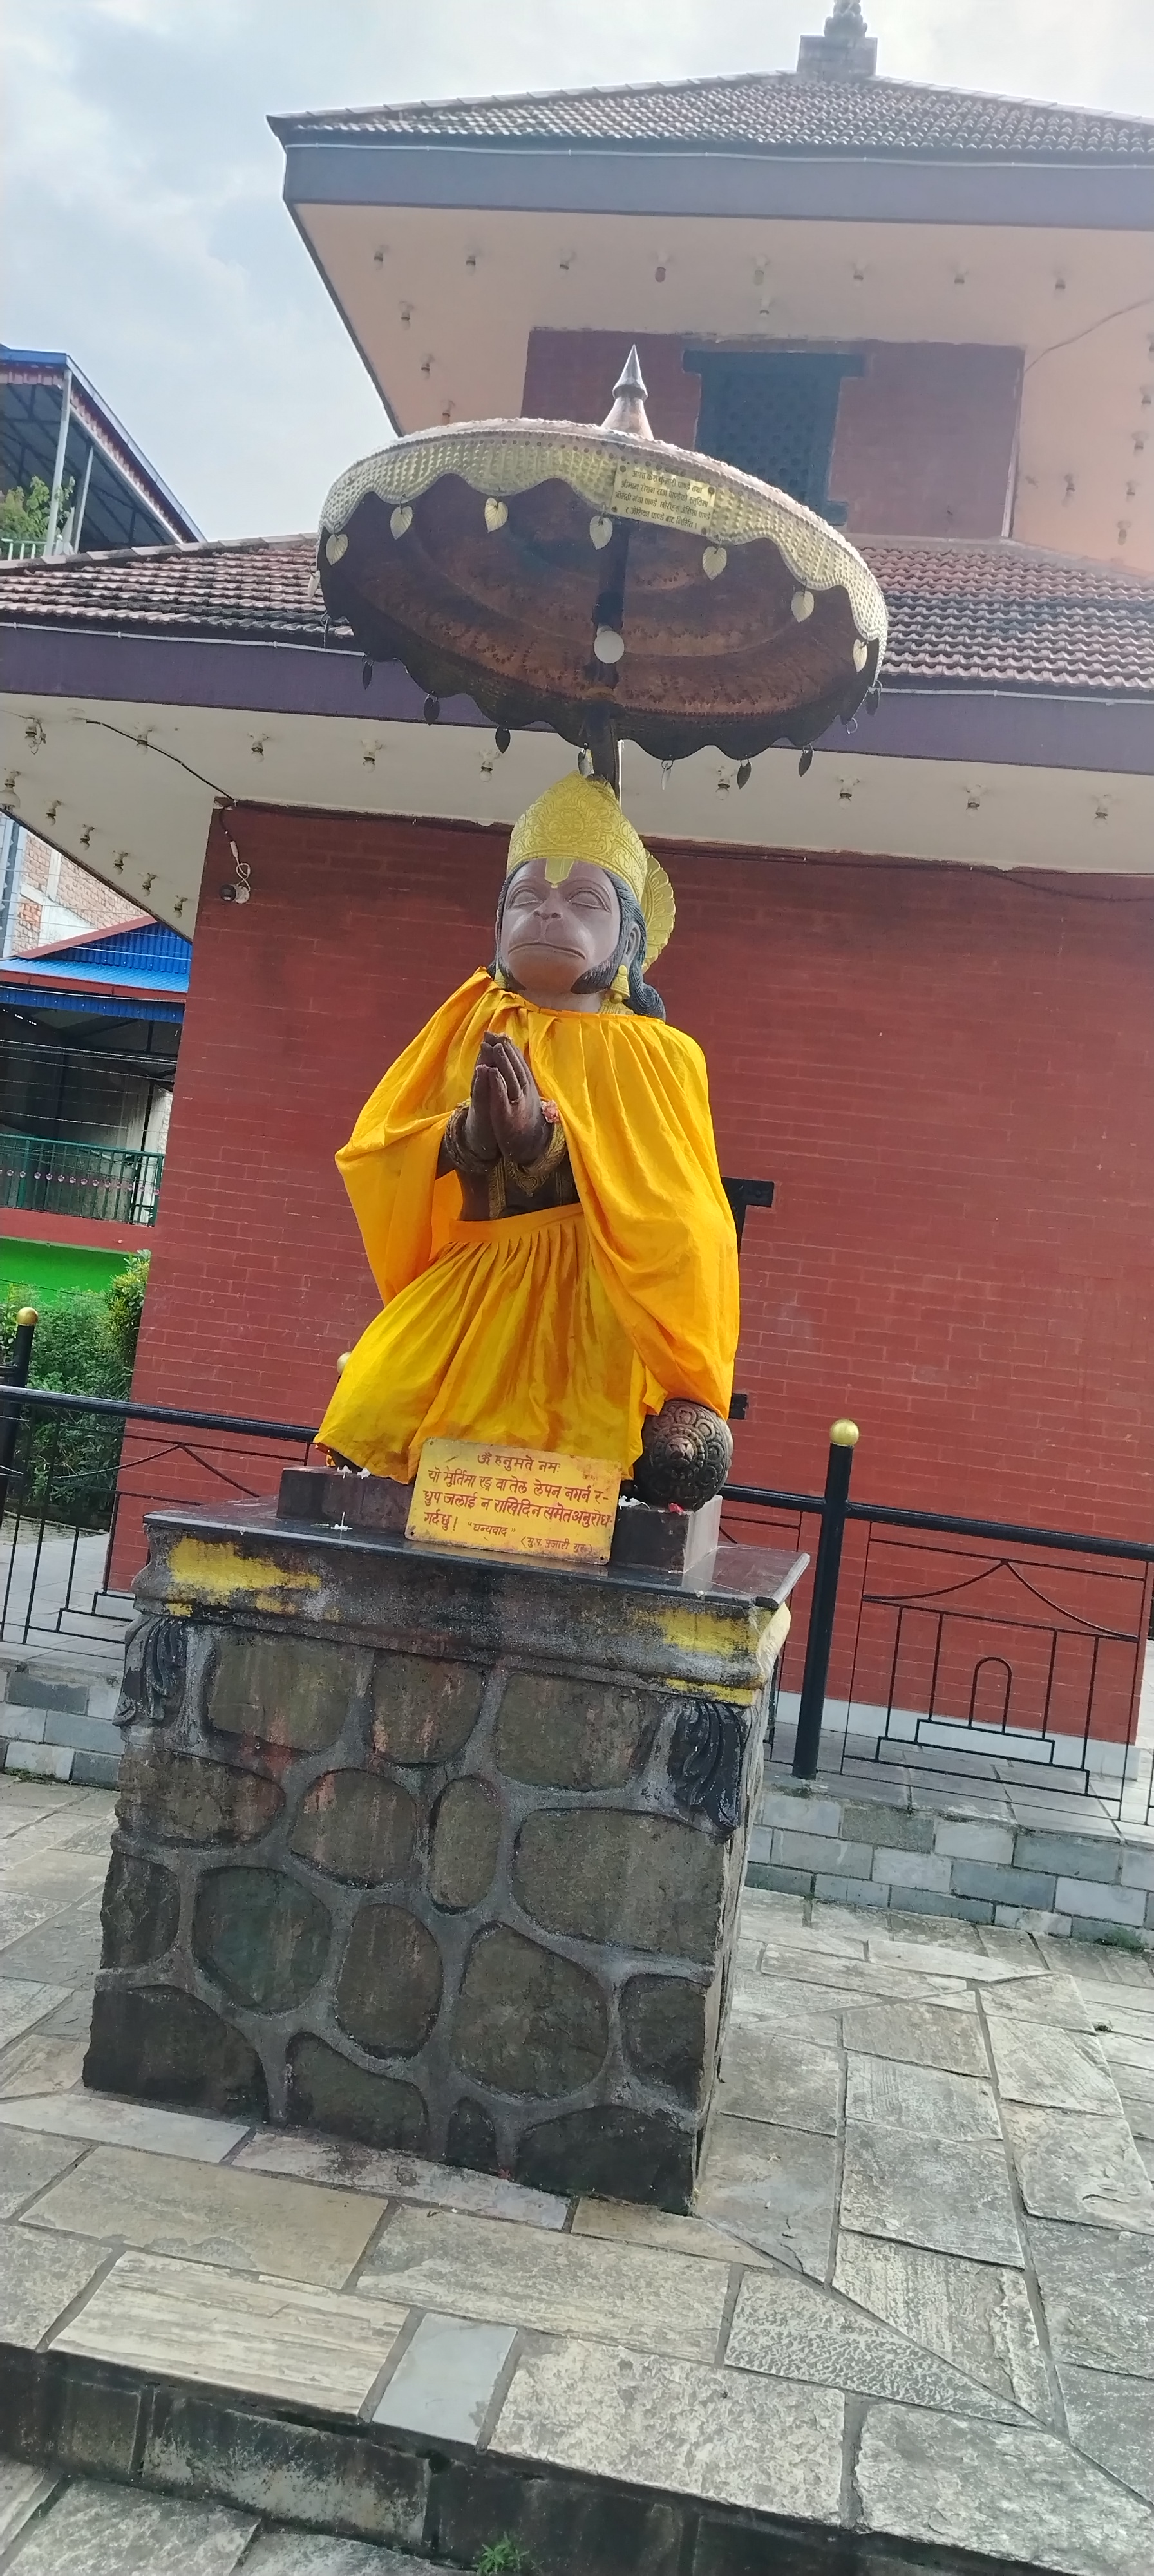
Heritage site: MahaKaleshwor_Shiva_Temple